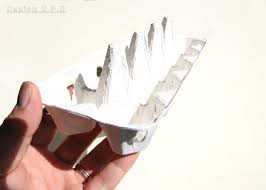
Label: cardboard